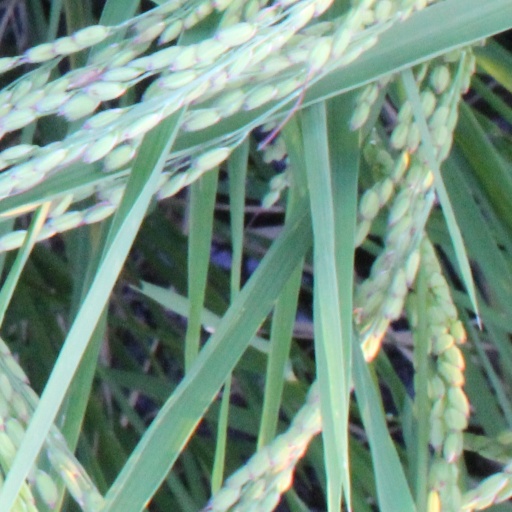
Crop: rice